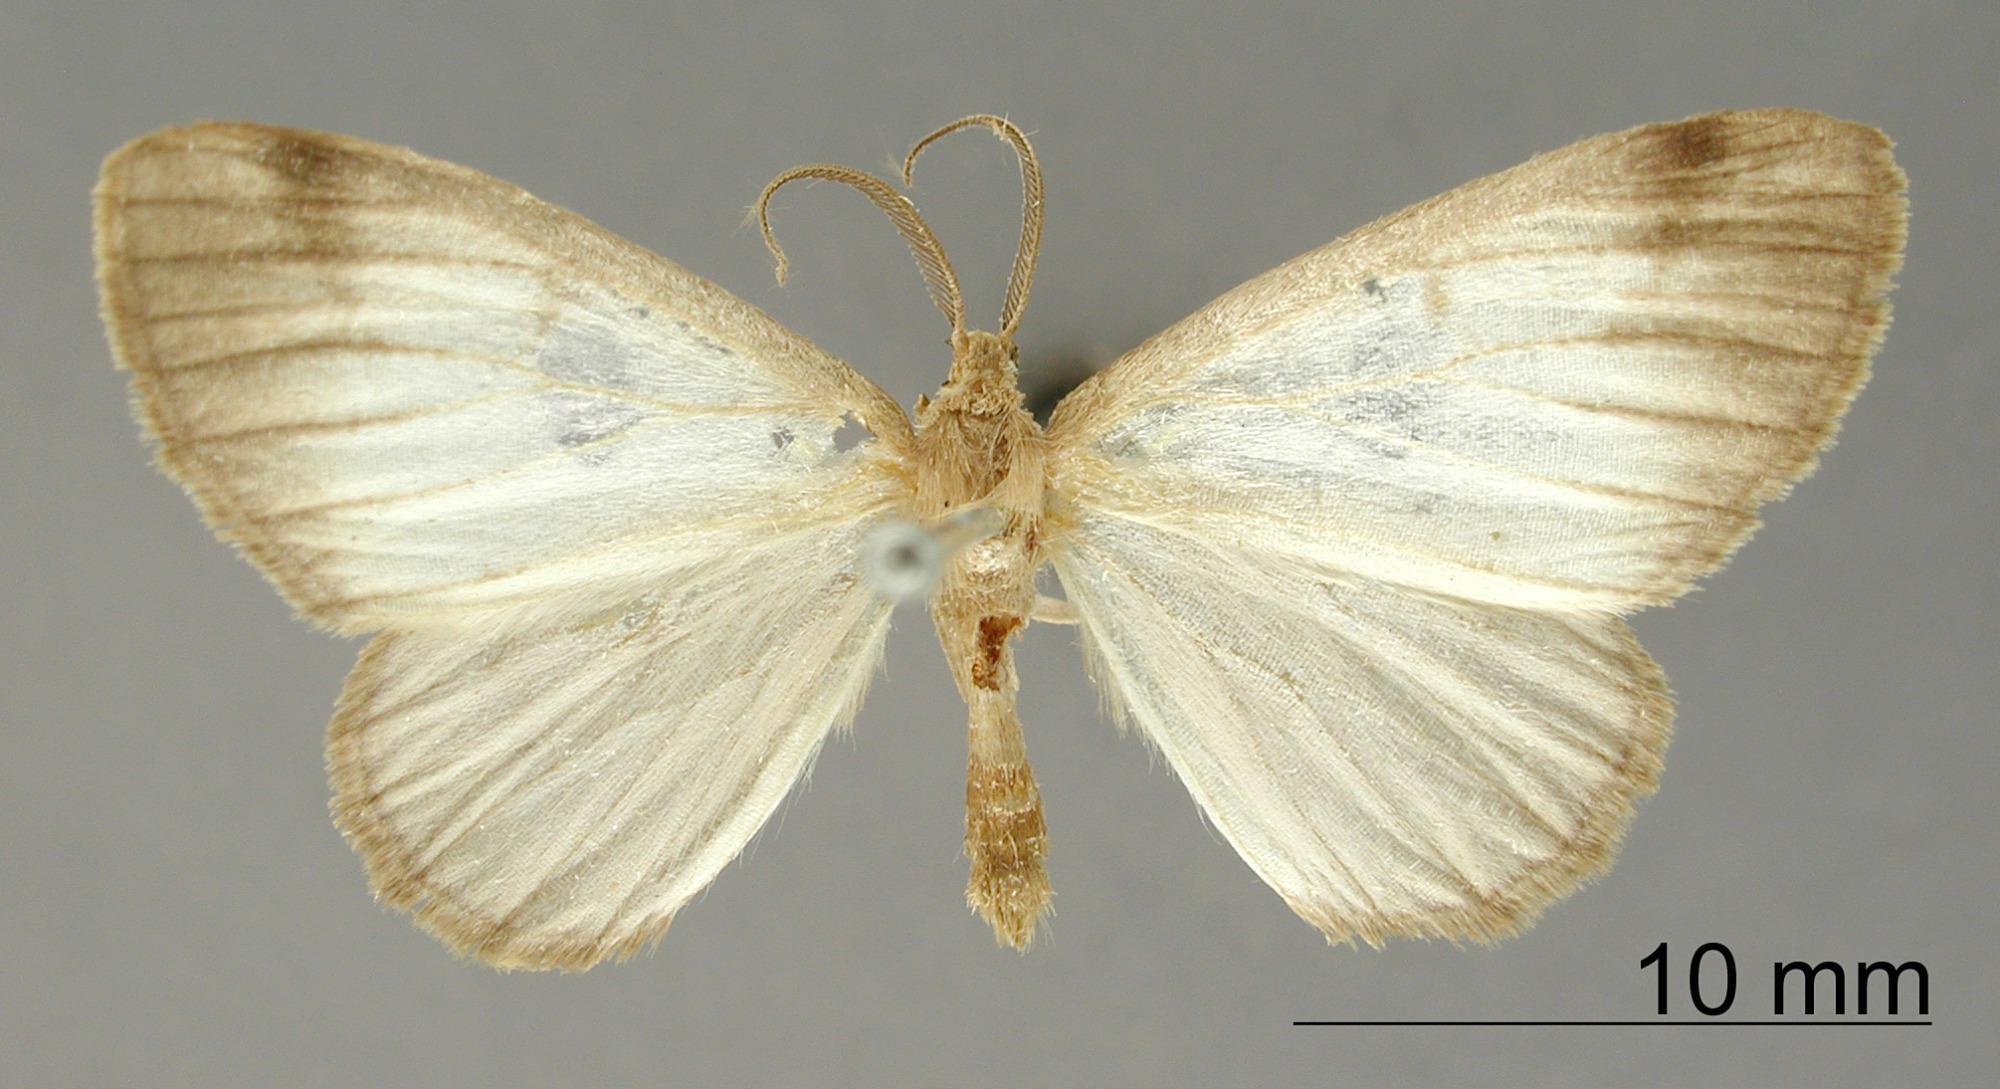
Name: Nipteria hija
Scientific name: Nipteria hija Dognin, 1898
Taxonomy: Animalia, Arthropoda, Insecta, Lepidoptera, Geometridae, Ennominae
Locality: Environs de Loja, Ecuador, Ecuador